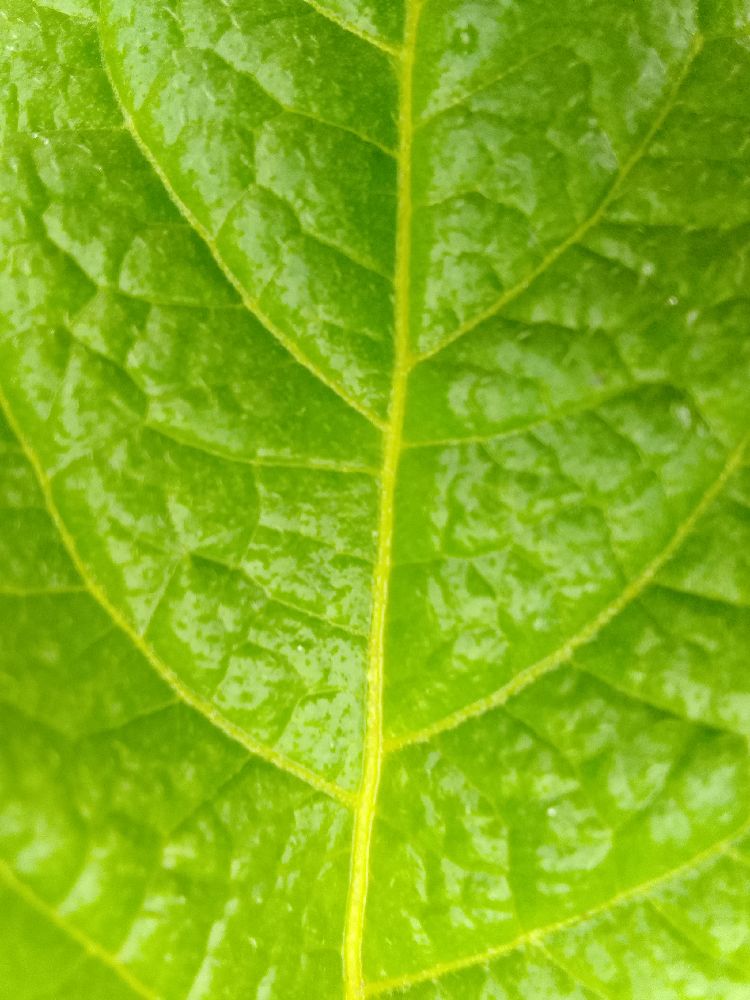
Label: Healthy